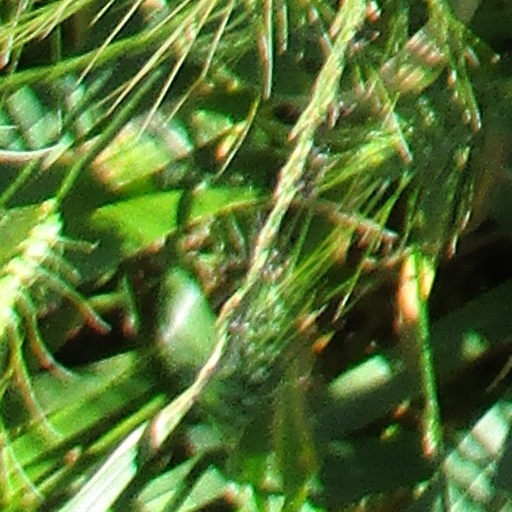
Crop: wheat